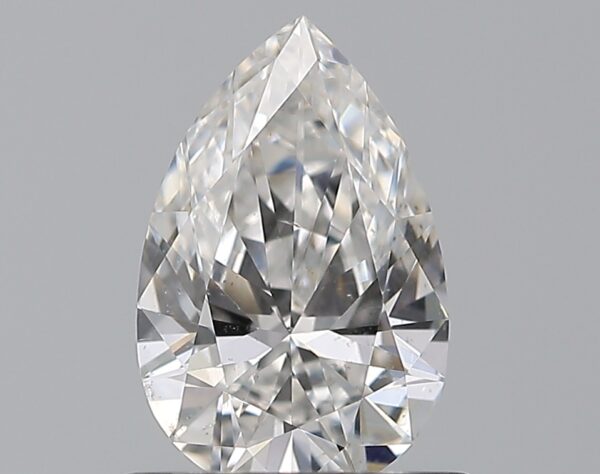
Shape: pear
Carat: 0.59
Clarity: SI1
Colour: E
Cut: EX
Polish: EX
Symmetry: VG
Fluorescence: N
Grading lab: GIA
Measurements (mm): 7.45 x 4.83 x 2.82